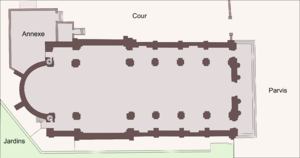
Plan de l'église Notre-Dame-de-la-Gloriette à Caen (Calvados, France)
L'église Notre-Dame-de-la-Gloriette est une église du centre-ville ancien de Caen. Construite par les jésuites à la fin du XVIIᵉ siècle, elle est désacralisée sous la Révolution française avant d'être rendue au culte catholique en 1802. Elle est aujourd'hui fréquemment utilisée pour des concerts de musique classique. Ce monument fait l’objet d’un classement au titre des monuments historiques depuis le 9 juillet 1909.